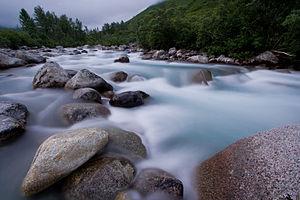
La rivière Little Susitna est un cours d'eau d'Alaska, aux États-Unis situé dans le borough de Matanuska-Susitna.